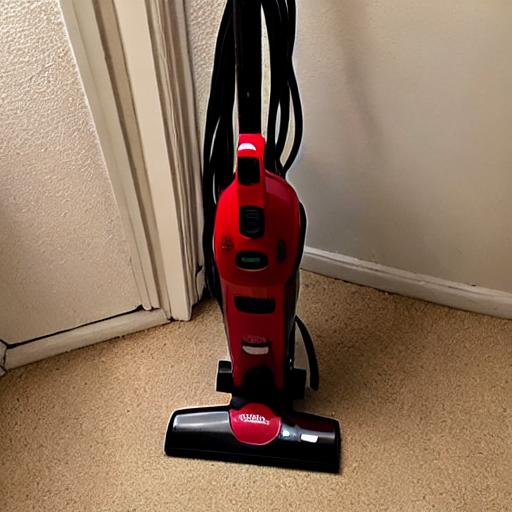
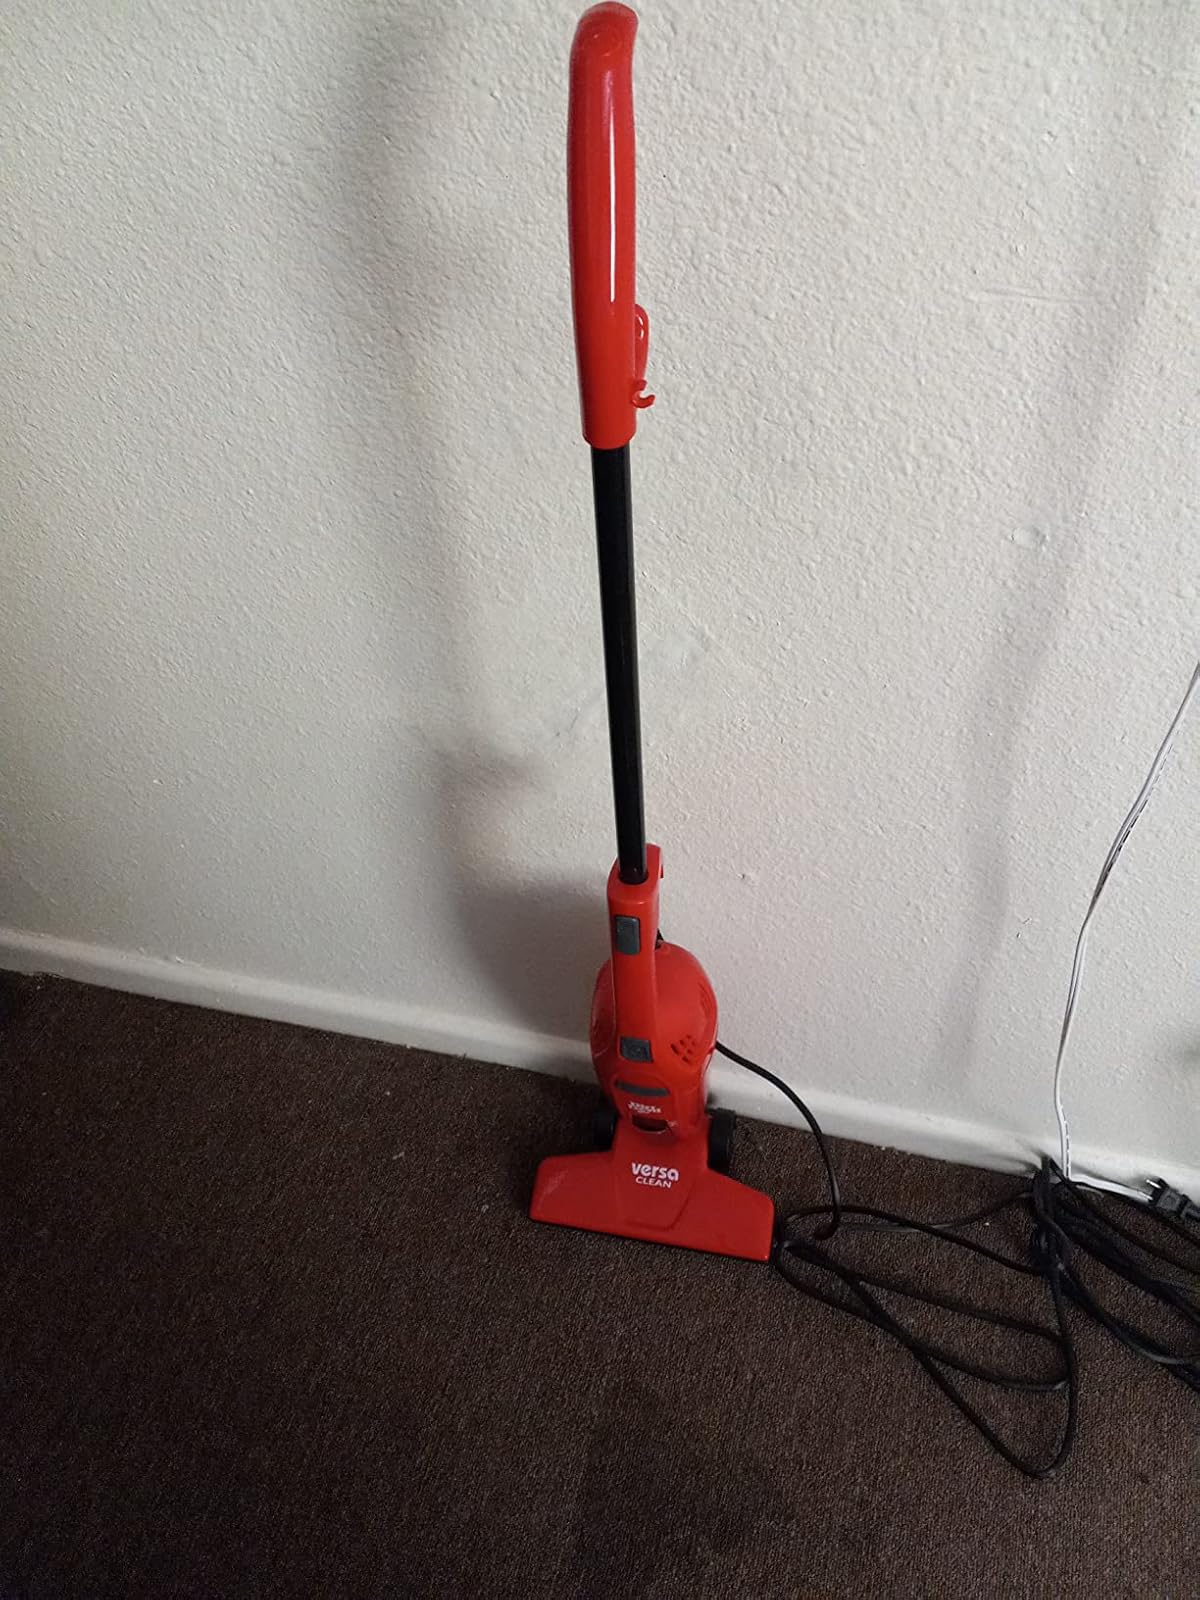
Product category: items_vacuum
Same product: no